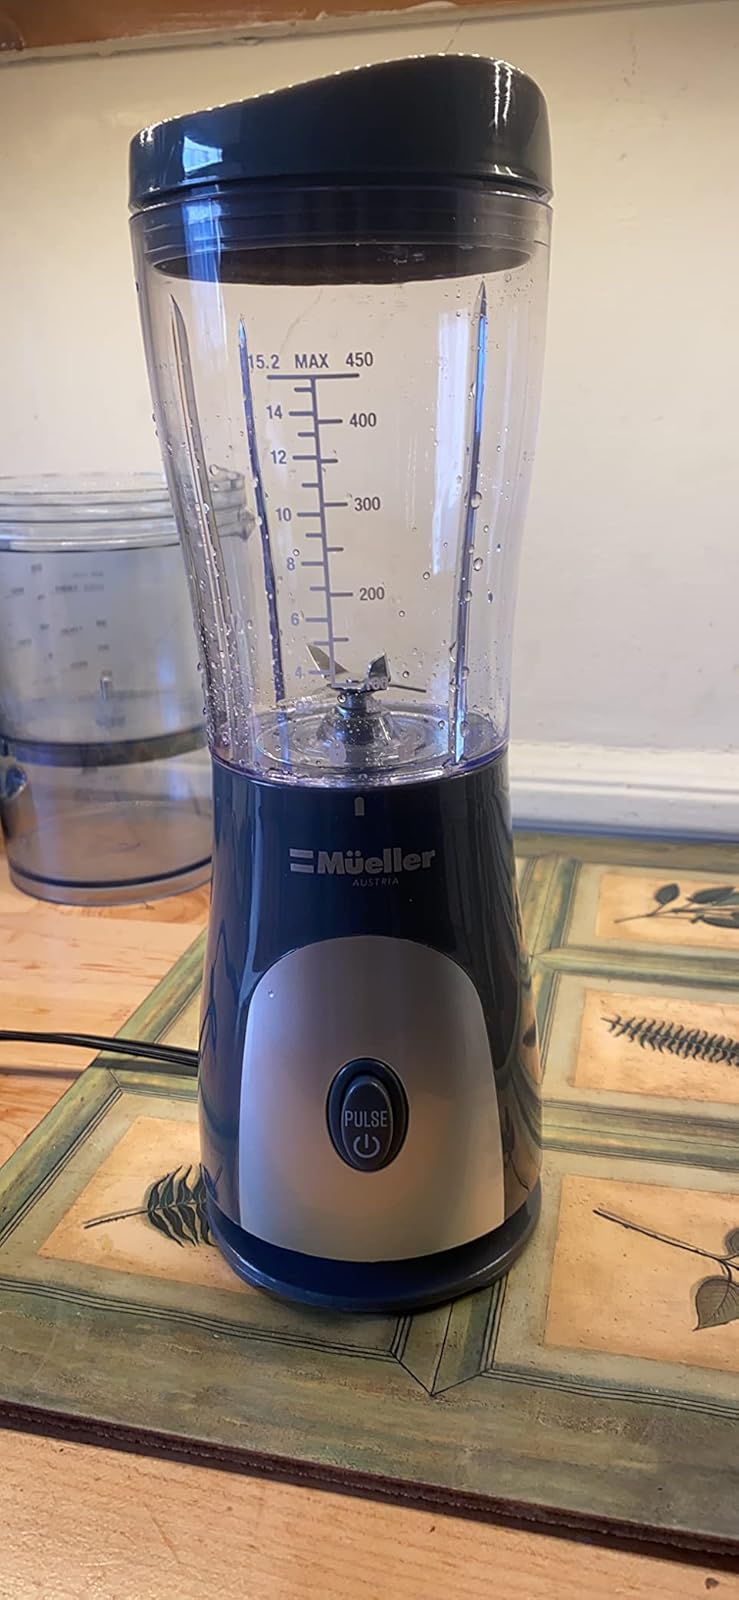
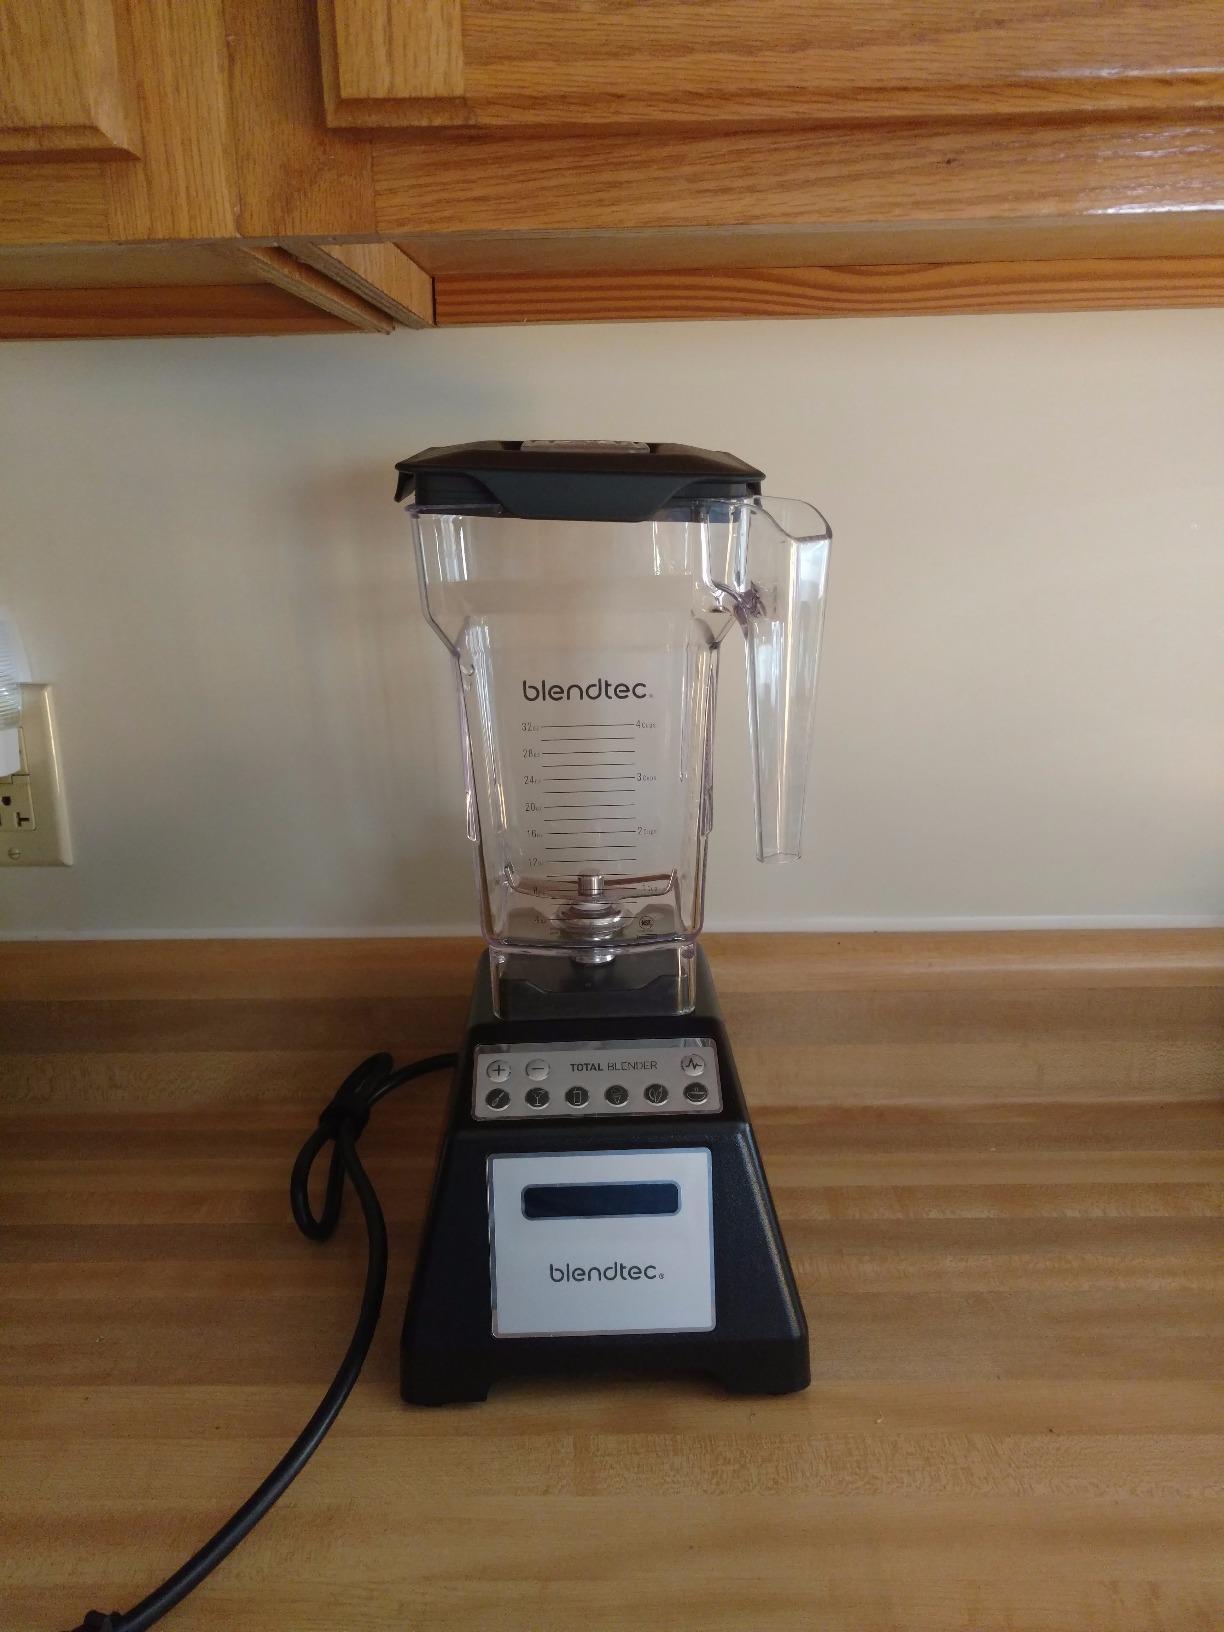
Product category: items_blender
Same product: no